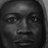
Emotion: neutral